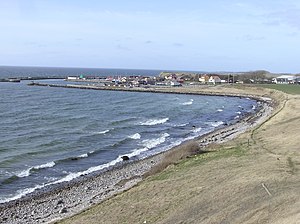
Sejerø / Galleri
Danmark Sjælland Seierø Hafen
Sejerø er en 12 kilometer lang ø i Sejerøbugten i Kattegat cirka 5 kilometer vest for Sjælland. Den er 1.700 meter på det bredeste sted. Sejerø er 12,5 kvadratkilometer stor. Omkring halvdelen af øens 403 indbyggere bor i landsbyen Sejerby. Øen har færgeforbindelse til Havnsø. Sejerø er den del af Kalundborg Kommune, og øen udgør Sejerø Sogn.